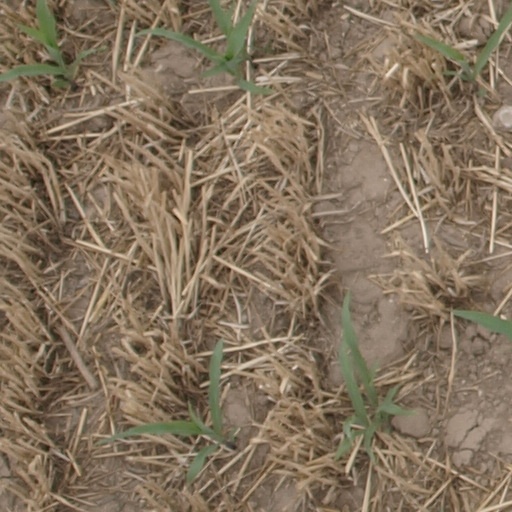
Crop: maize; corn